Aquí no hay quien viva

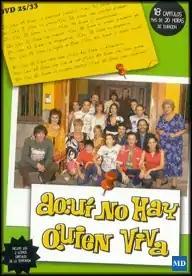
Season 3 DVD box art

Aquí no hay quien viva (English: "No One Could Live Here") is a Spanish television comedy series focusing on the inhabitants of the fictional building at the address "Desengaño 21" in central Madrid. The series debuted on the Antena 3 network, and was later rerun by the same network as well as cable/satellite channels Neox and Paramount Comedy. Antena 3 Internacional satellite channel broadcasts the series to Latin America. The series debuted in 2003 and became popular thanks to its amusing characters, witty script, and capacity to integrate and poke fun at contemporary issues; the program presents a caustic satire of many of the archetypes found in Spanish society.